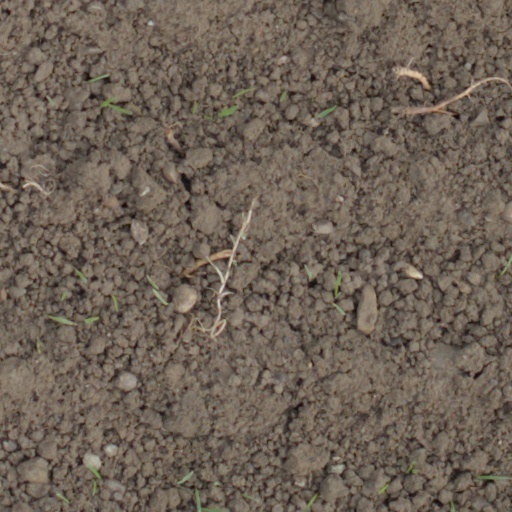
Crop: wheat